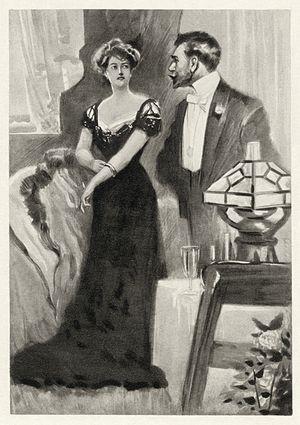
Un mari idéal est une pièce de théâtre d'Oscar Wilde de 1895.